Adams-Edwards House

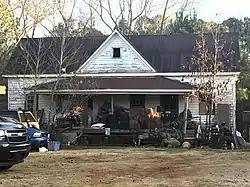

Adams-Edwards House is a historic home located near Raleigh, Wake County, North Carolina. The original section of the house was built about 1850, and is a single-story, single-pile, side-gabled house with Greek Revival-style design elements. It has a centered front gable, a 3/4-width hip-roofed front porch, and a one-story gabled rear ell. Additions and alterations were made to the original house about 1860, about 1880, and about 1900. Also on the property is a contributing well house (c. 1900).